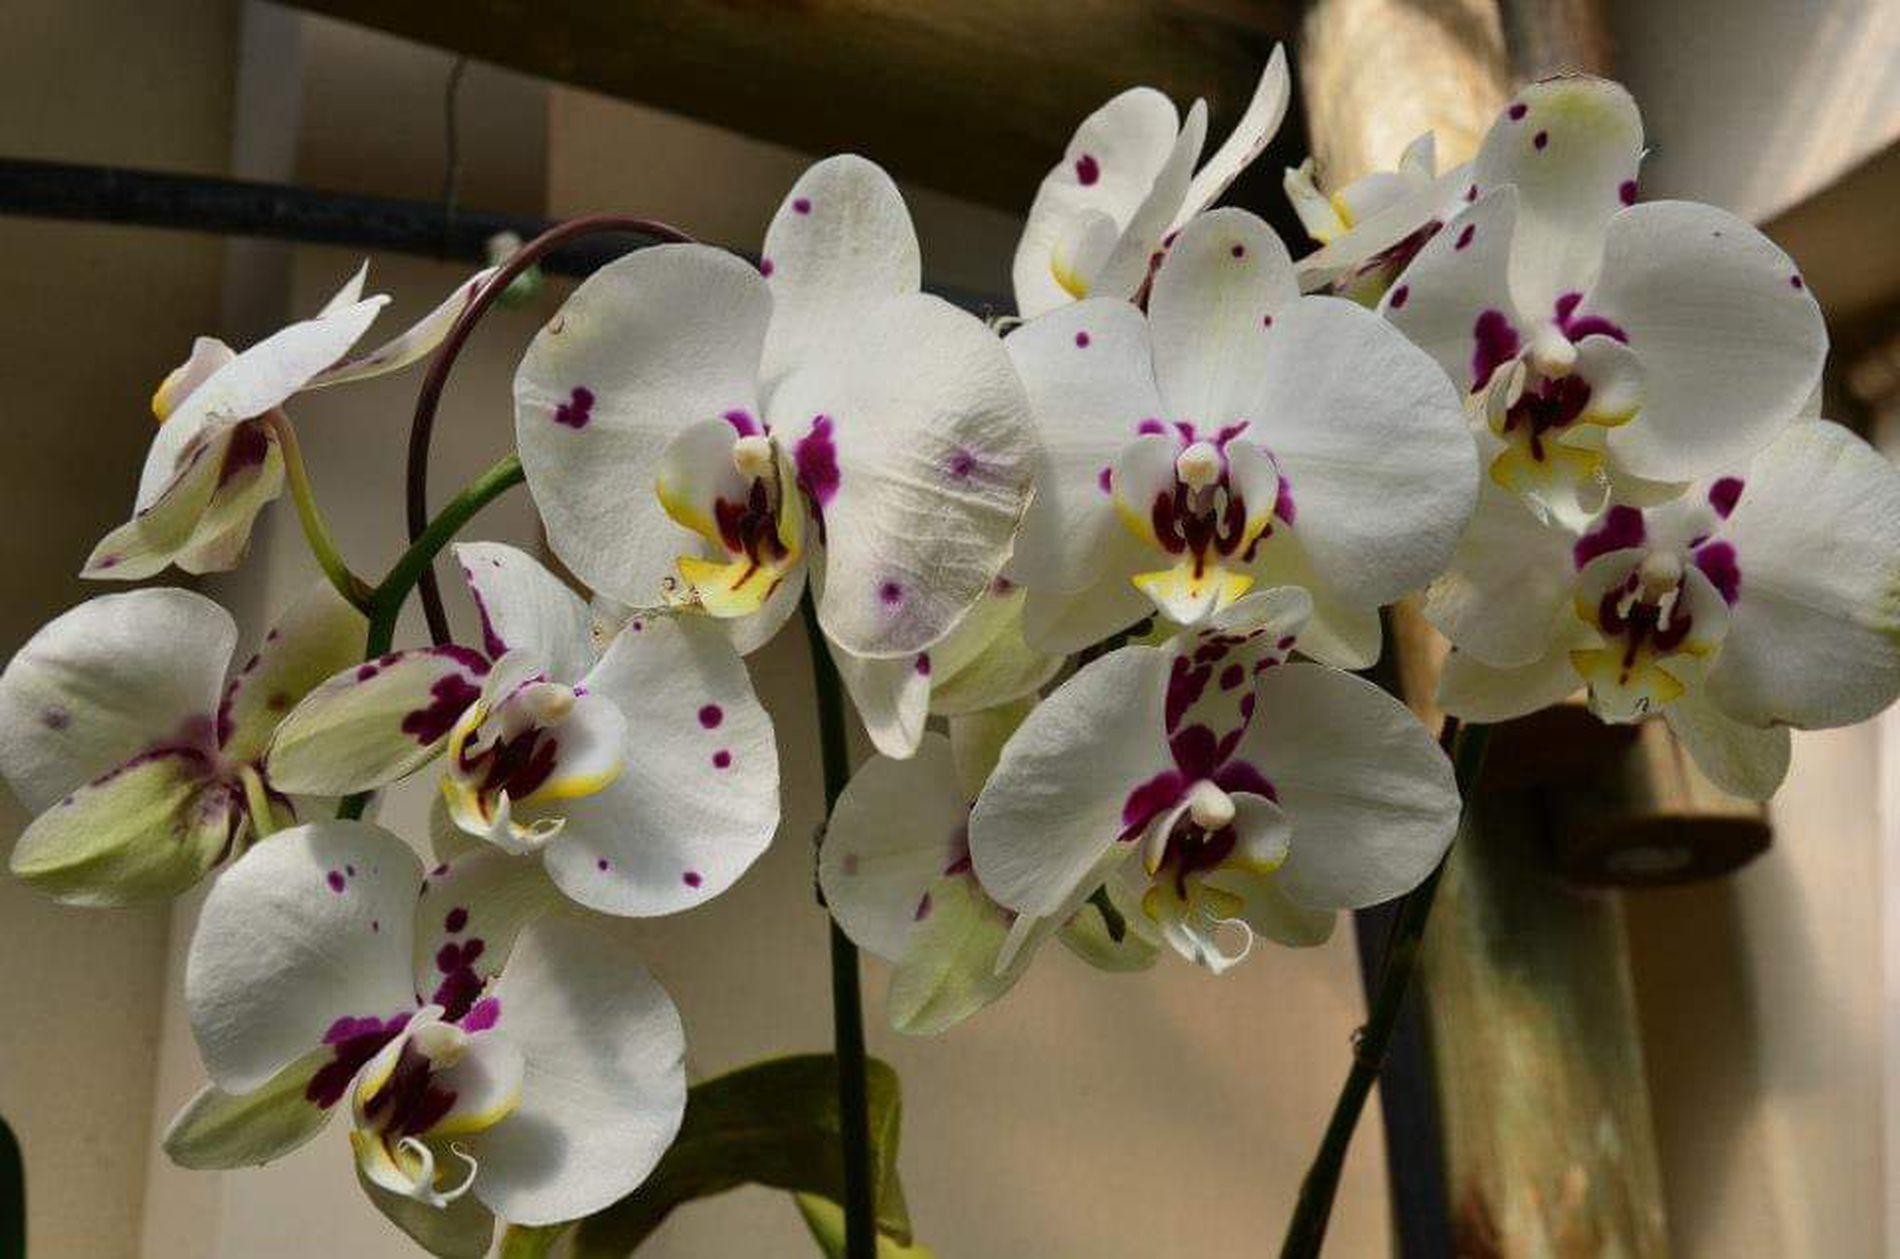
Phalaenopsis Orchids
the image shows a group of phalaenopsis orchids decorating a house, two green main stems probably came out of a Vase, carrying green leaves and the beautifully colored orchids, colored in white with violet stains and faded yellow at the center
a close-up shot of a group of phalaenopsis orchids decorating a house, two green main stems probably came out of a Vase, carrying green leaves and the beautifully colored orchids, colored in white with violet stains,   and faded yellow at the center, the mood is calm and naturally artistic, atmosphere of any flower scene is mostly peaceful as of this image, color palette is mostly white with violet spots, green and black, lighting of the chamber is sun light gives a gentle bright to the scene making it clear.
Labels: Flower, Plant, Orchid, Anther, Petal, Geranium, House, Flowers